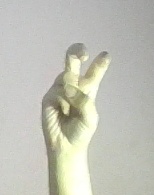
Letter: toot